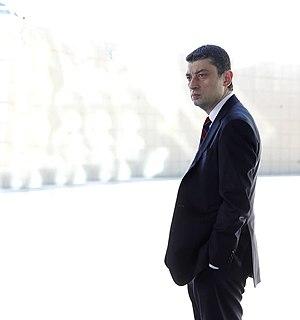
Cet article concerne l'année 2019 en Géorgie.
Le Premier ministre de Géorgie est le chef du gouvernement de la Géorgie.